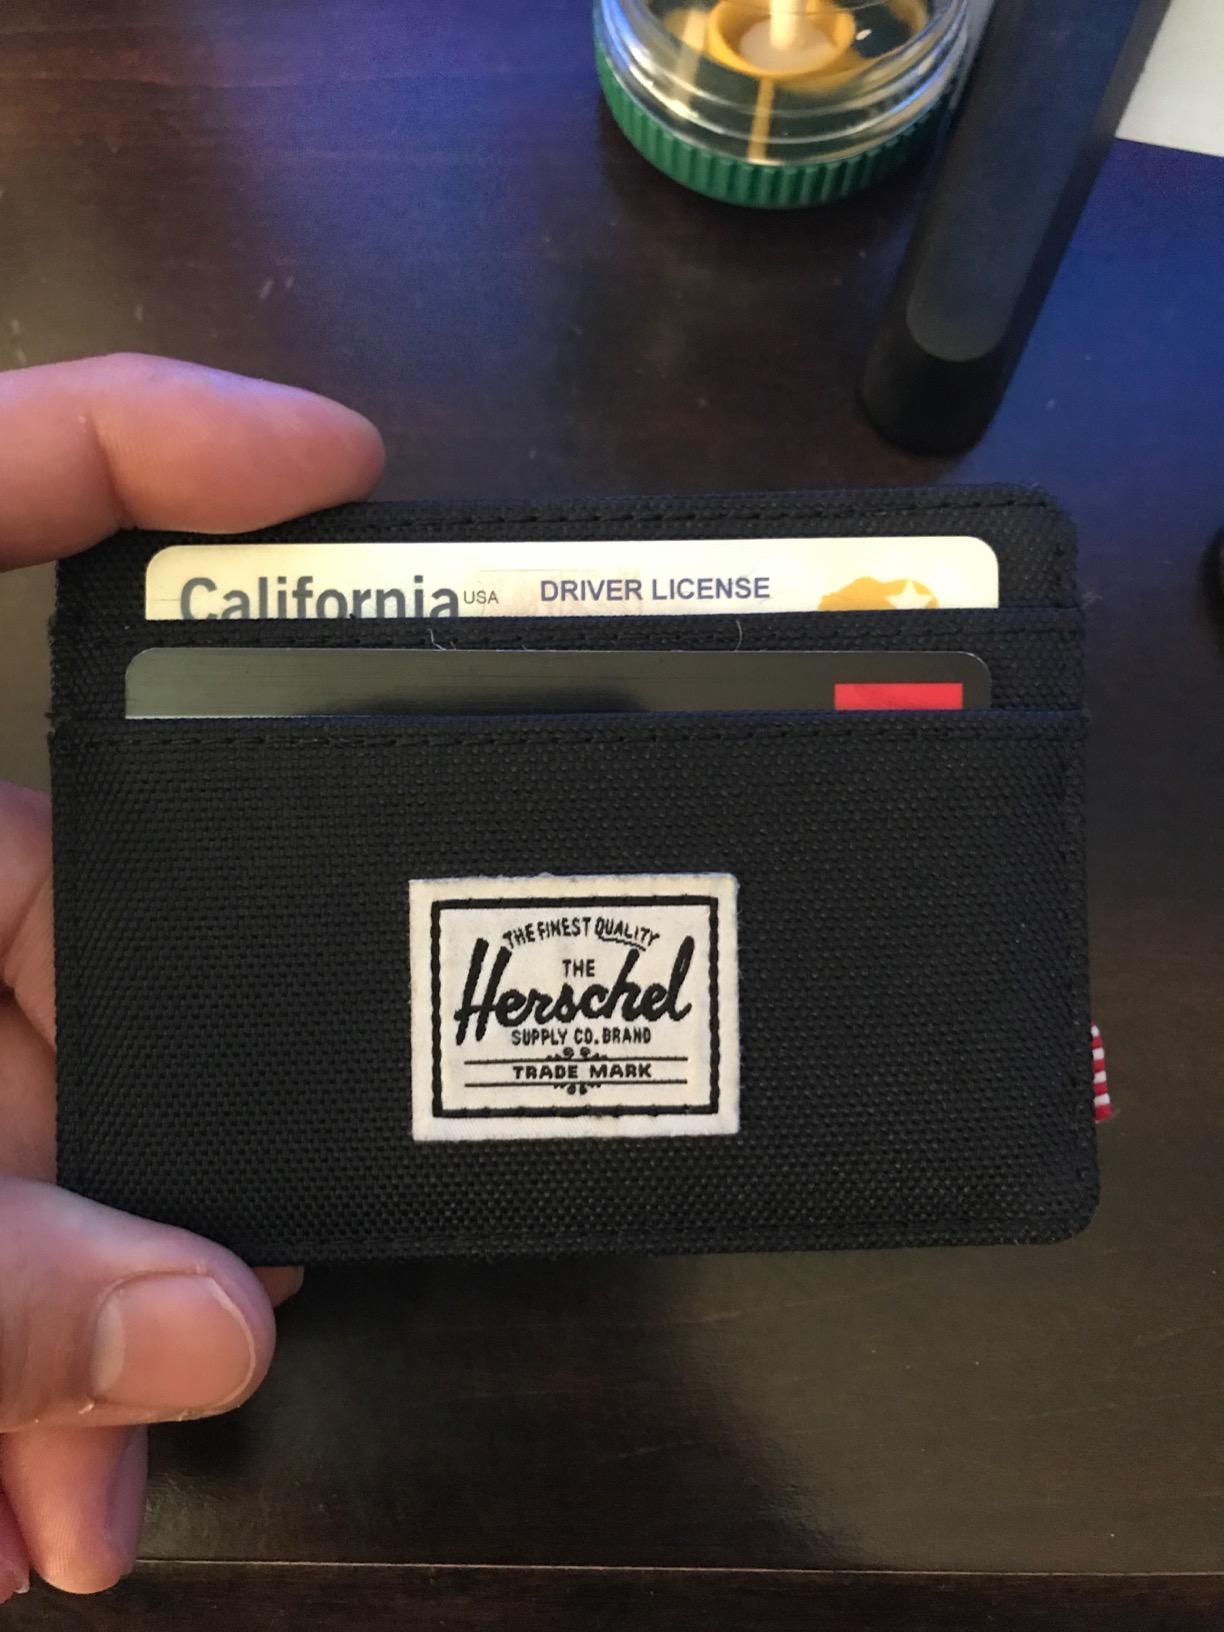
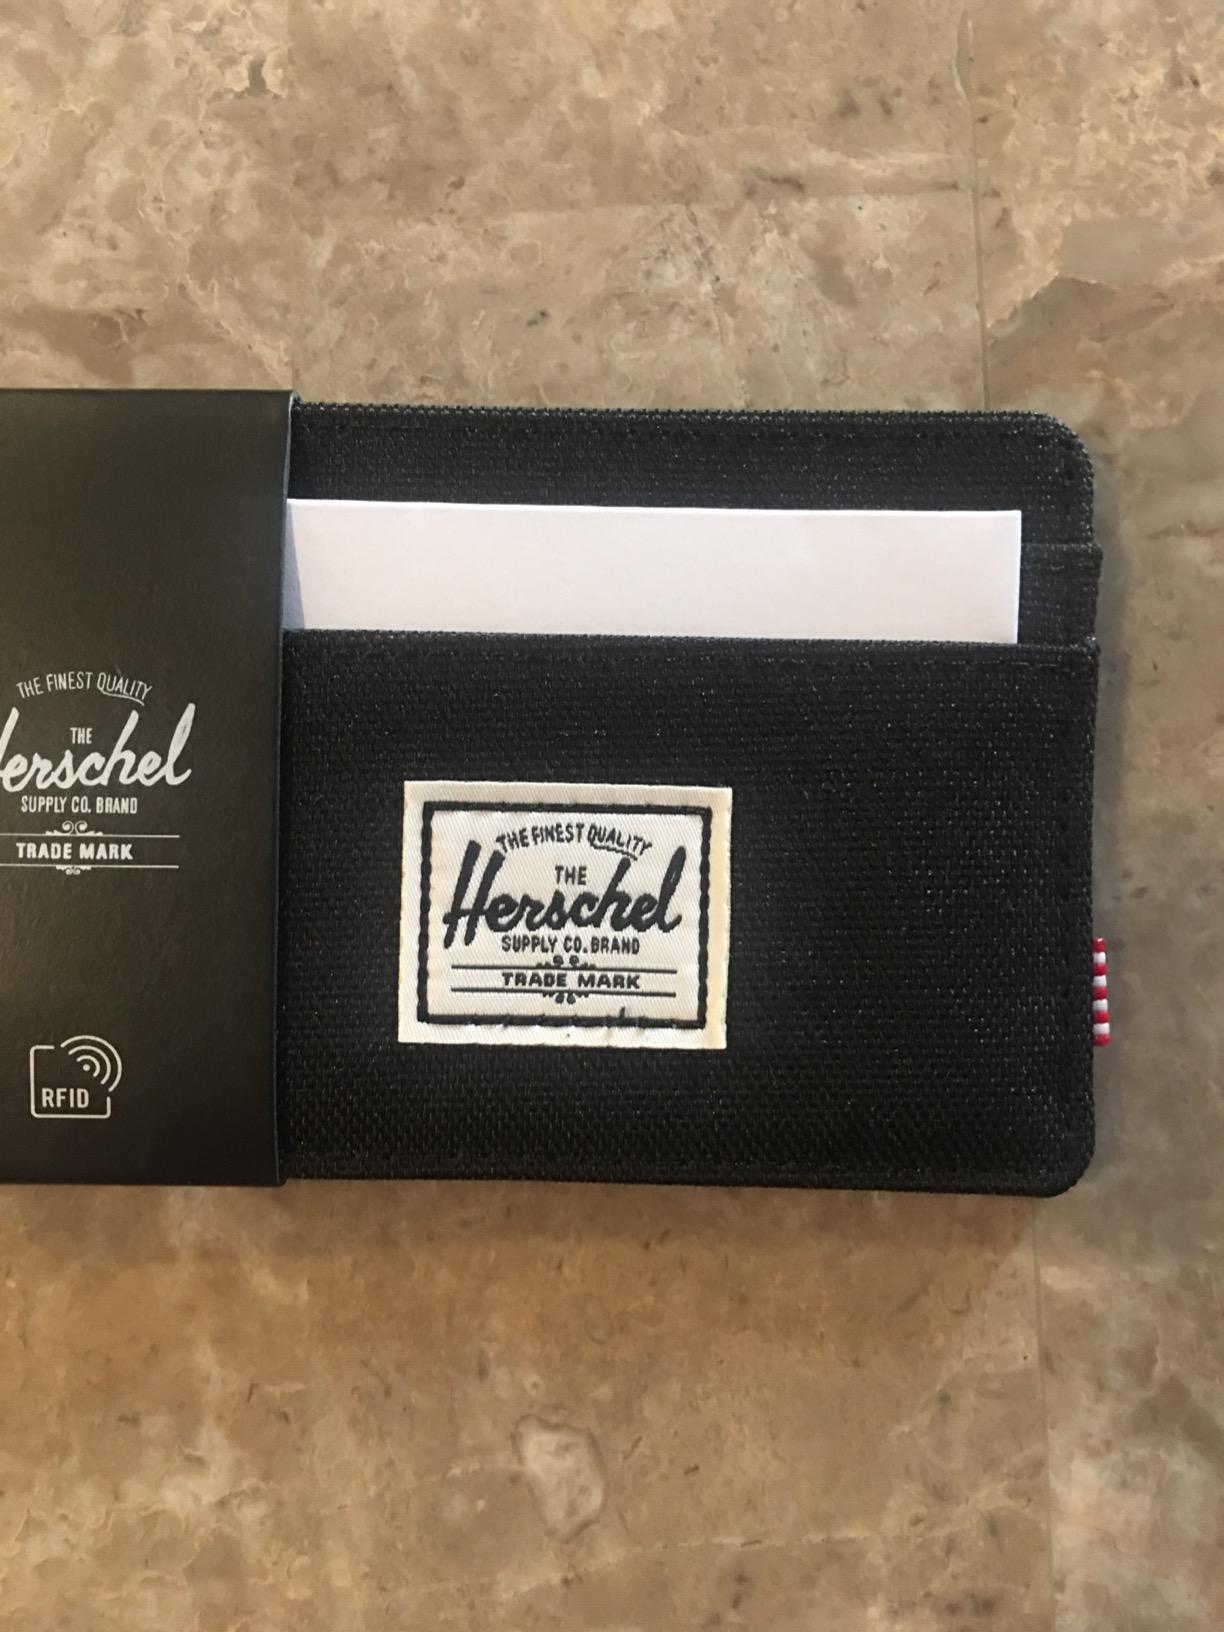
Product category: accessories_wallet
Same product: yes